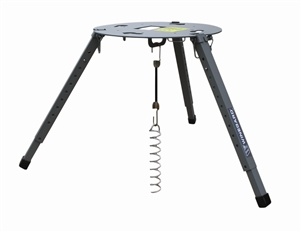
Winegard TR-1518 Portable Tripod Mount
Brand: Winegard
The Carryout portable satellite antenna tripod mount easily assembles and disassembles for compact storage. Works with all of the Winegard Carryout models, also compatible with VuQube portable satellite TV antennas. Features aluminum construction Sturdy mount, ground anchor / bungee. Adjustable height and leveling settings from 14.5" to 22" Gray powder coat finish. Compatible with DISH Playmaker, Pathway, and Carryout Winegard antennas Weights: 4.5 lbs. Includes tripod base plate, 3 legs with rubber feet, 3 hinge pins, anchor screw, 6" bungee cord and locking bolt. Manufacturer warranty: 2 Years Parts, 1 Year Labor. Winegard Carryout Portable Satellite Antenna Tripod Mount
Category: Electronics > Electronics Accessories > Antenna Accessories > Satellite LNBs